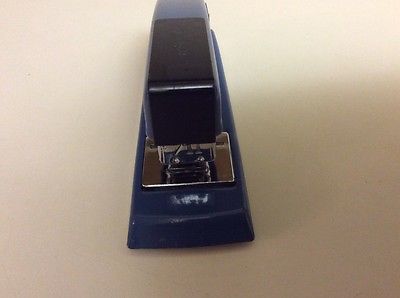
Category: stapler